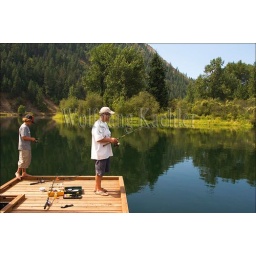
Usa, idaho, near clark fork, lake pend oreille, johnson creek area, father and son fishing